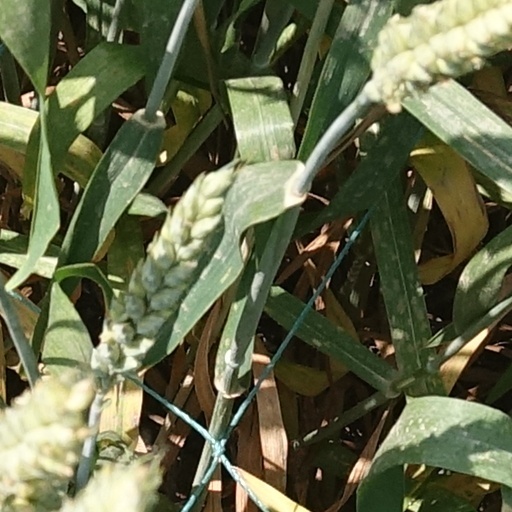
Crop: wheat